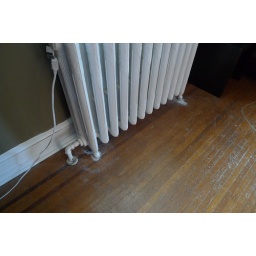
before - some paint on floor around radiator (radiators were sprayed white by previous owners and there is overspray)